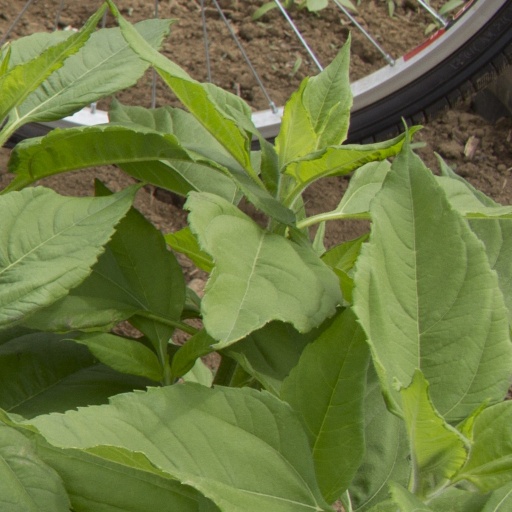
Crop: Jerusalem artichoke